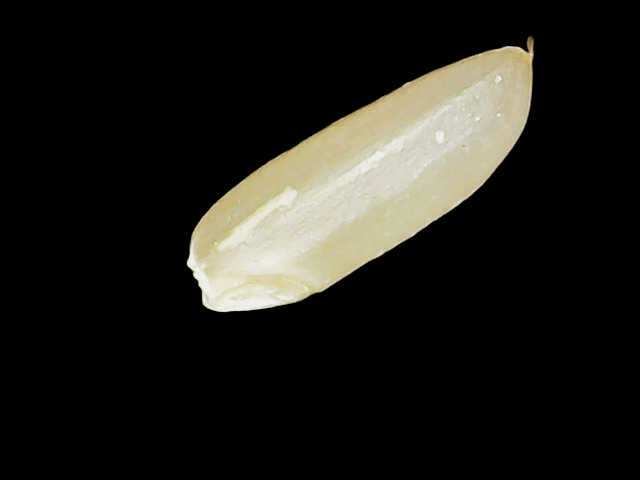
Rice variety: Binadhan12